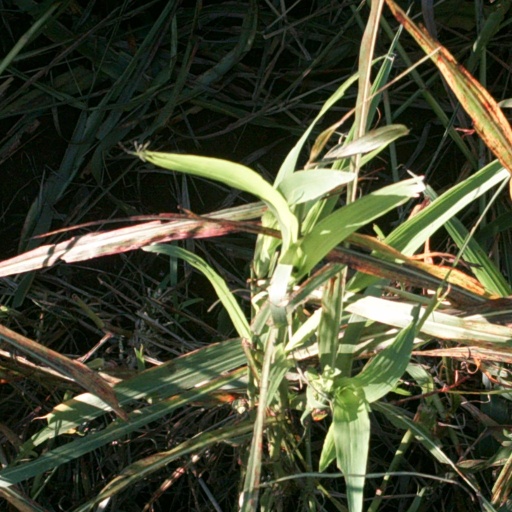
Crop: sorghum